Cyclone Komen

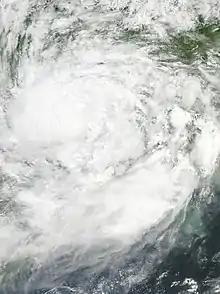
Komen over land on August 2

During the duration of Komen's existence, the IMD issued warnings on the storm that were relayed to the governments of the countries affected. In southeastern India, government officials issued various warnings for fishermen and for the potential of disruptive rainfall. The widespread flooding forced 1.2 million people to evacuate their homes, with 1,537 shelters opened to house 214,306 of the evacuees. West Bengal Chief Minister Mamata Banerjee canceled an overseas trip to London to coordinate relief activities related to the storm.